Herbie Collins

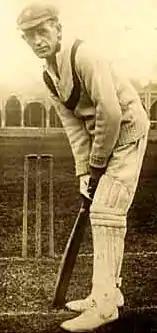
Collins's batting stance

Test cricket returned from its hiatus in 1920 with the English touring Australia. Collins, also a selector, was one of six AIF XI players to make his début in the First Test of that series. The First Test was played on Collins's home ground, the Sydney Cricket Ground and Collins had reason to feel at home, scoring 70 and 104. Collins was only the fifth Australian to make a century on Test début. Collins scored another century in the Third Test at the Adelaide Oval, batting 258 minutes for 162, helping Australia to a 119 run victory. Over the 1920–21 series, Collins made 557 runs at an average of 61.88.